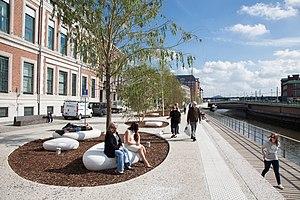
Pause-midi sur les nouveaux quais de Sambre dans le cadre des travaux Rive Gauche, anciennement les quais de Brabant, Charleroi 01/10/2014
Charleroi est une ville francophone de Belgique, située en Région wallonne, province de Hainaut, sur la Sambre. C'est le chef-lieu de l'arrondissement administratif de Charleroi englobant 14 communes sur une superficie totale de 554,55 km².